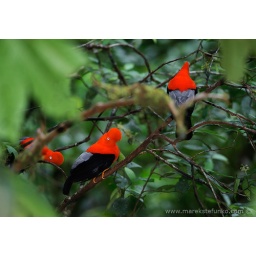
Rupicola peruvianus. Peruvian national bird. Photographed in the cloud forest of Manu National Park.